Radiocarbon dating

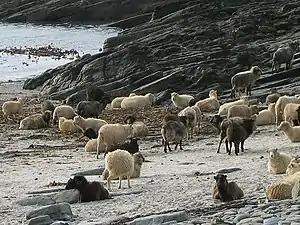
North Ronaldsay sheep on the beach in North Ronaldsay, Scotland. In the winter, these sheep eat seaweed, which has a higher content than grass; samples from these sheep have a value of about −13‰, which is much higher than for sheep that feed on grasses.

For marine organisms, the details of the photosynthesis reactions are less well understood, and the values for marine photosynthetic organisms are dependent on temperature. At higher temperatures, has poor solubility in water, which means there is less available for the photosynthetic reactions. Under these conditions, fractionation is reduced, and at temperatures above 14 °C the values are correspondingly higher, while at lower temperatures, becomes more soluble and hence more available to marine organisms. The value for animals depends on their diet. An animal that eats food with high values will have a higher than one that eats food with lower values. The animal's own biochemical processes can also impact the results: for example, both bone minerals and bone collagen typically have a higher concentration of than is found in the animal's diet, though for different biochemical reasons. The enrichment of bone also implies that excreted material is depleted in relative to the diet.